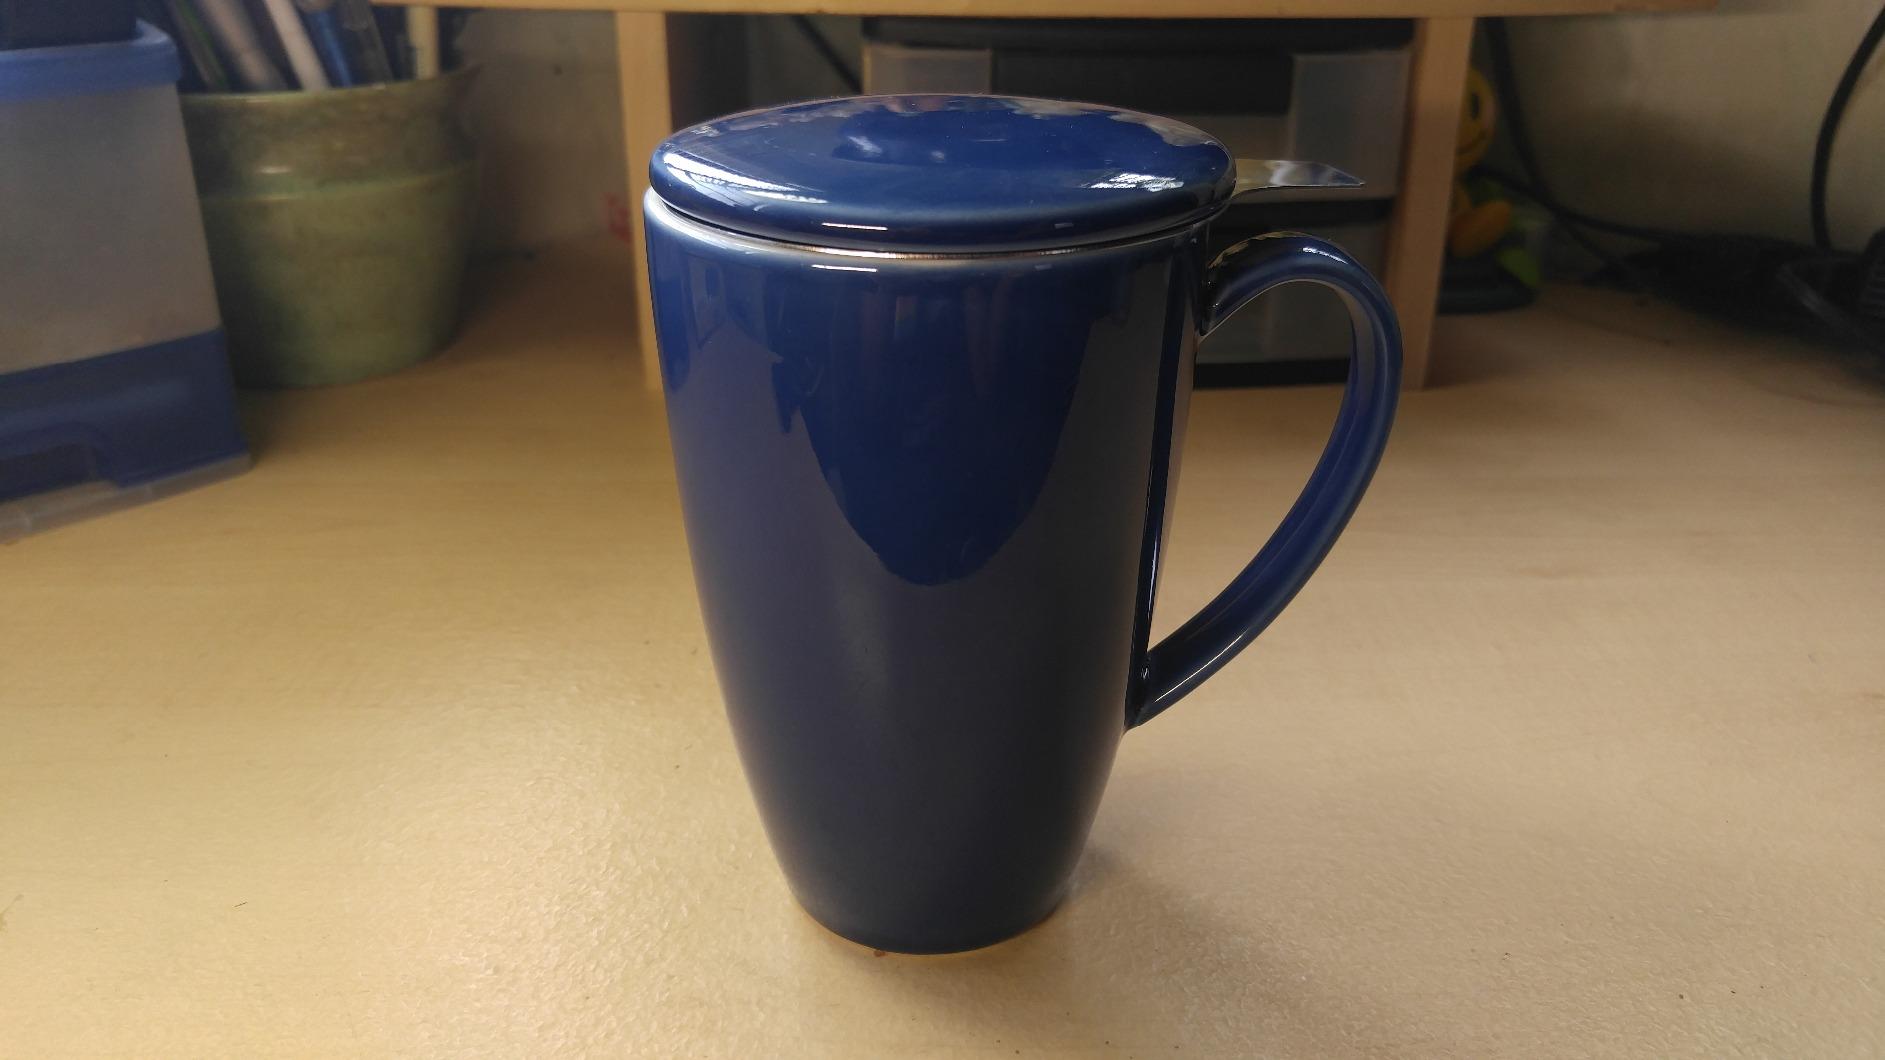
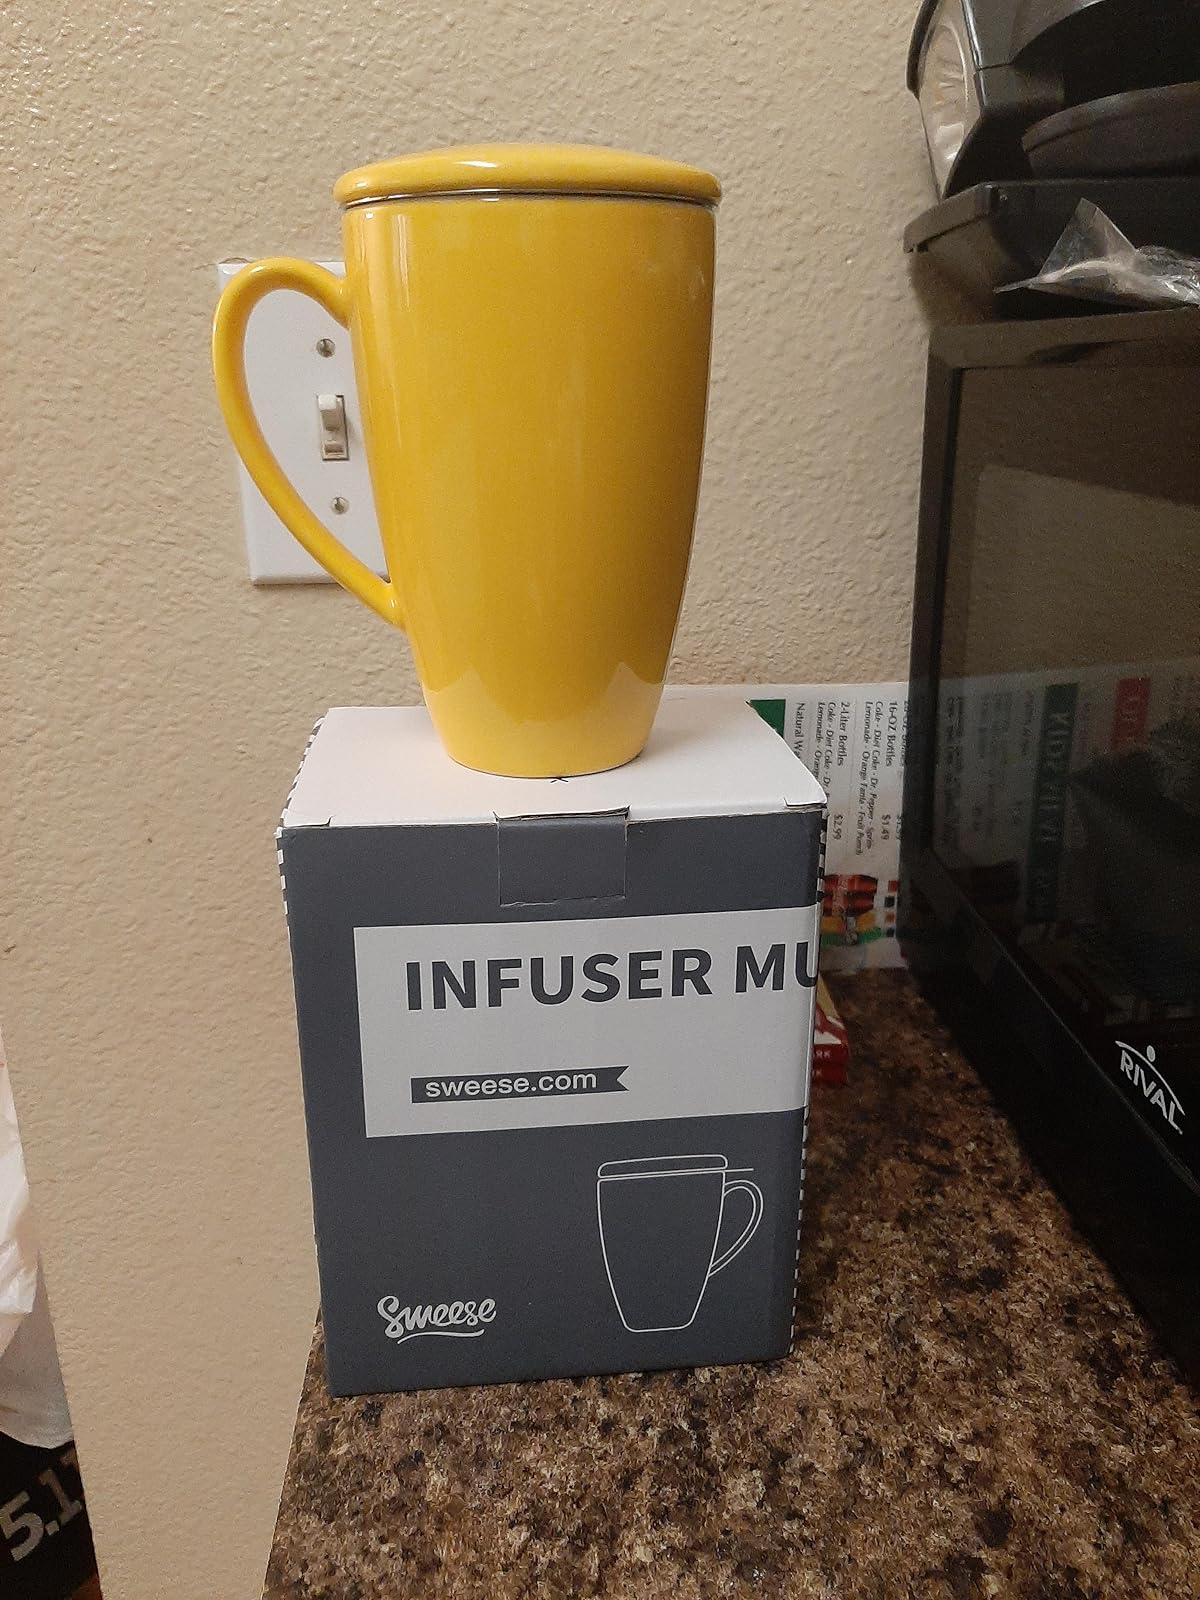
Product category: items_mug
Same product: no